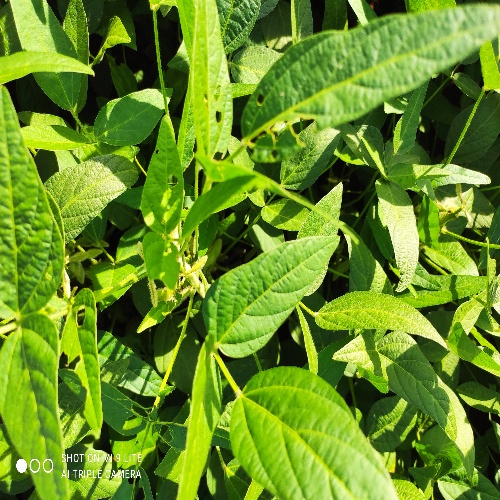
Label: Caterpillar